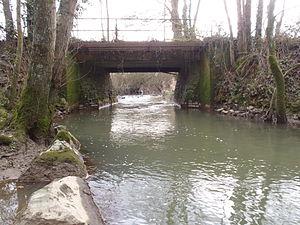
La Brutz sur la commune de Rougé
La Brutz est une petite rivière de 24,5 km coulant dans les deux départements de la Loire-Atlantique et d'Ille-et-Vilaine, dans les deux régions Bretagne et Pays de la Loire. Son cours, sur ses derniers kilomètres, sert de limite avec l'Ille-et-Vilaine, avant de se jeter dans le Semnon.